J. D. B. De Bow

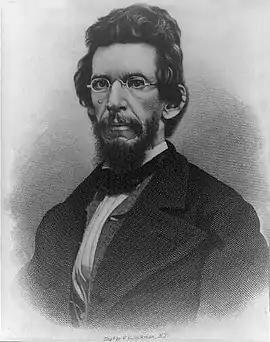
De Bow engraved by William G. Jackman

James Dunwoody Brownson De Bow (July 20, 1820 – February 27, 1867) was an American publisher and statistician, best known for his influential magazine "De Bow's Review", who also served as superintendent of the U.S. Census from 1853 to 1855. He always spelled "De Bow" as two words.